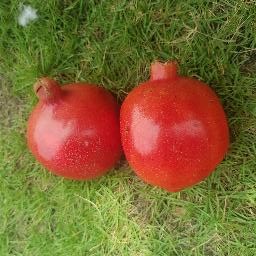
Fruit: Pomegranate
Quality: Good